Rebounce

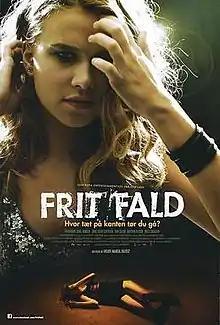
Film poster

Rebounce is a 2011 Danish drama film written and directed by . The film won a Robert Award for Best Children's Film at the 2012 Robert Awards.